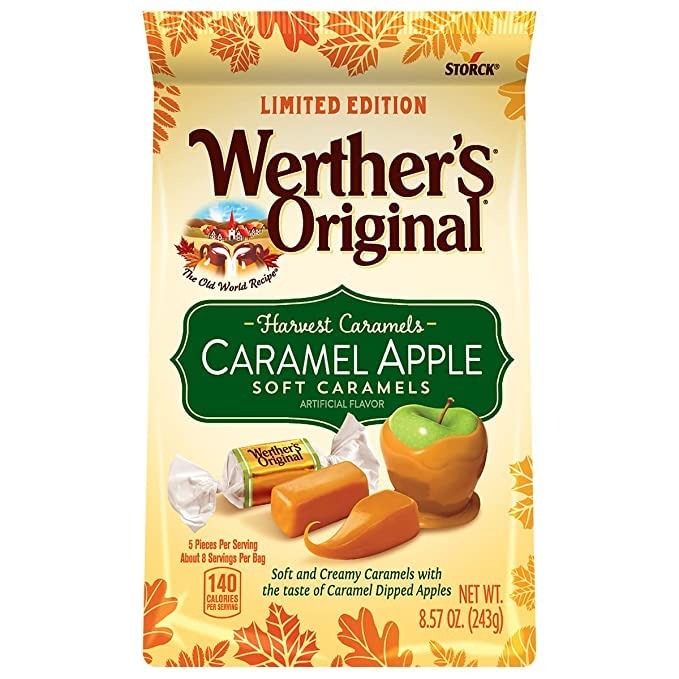
Item Name: Werther's Original Caramel Apple Soft Harvest Caramels 8.57 oz. Bag
Bullet Point 1: Looking for the perfect fall candy? This season try Werther's Soft Harvest Caramels in Caramel Apple.
Bullet Point 2: They come individually wrapped so they are perfect for sharing with friends and handing out as gifts. Grab a bag or two for yourself, and one for a friend. Who knows maybe they will become your new favorite sweet!
Bullet Point 3: Each bag contains approximately 40 individually wrapped pieces
Bullet Point 4: Made in Germany
Bullet Point 5: Allergy information: Contain Milks, Soybeans, and Wheat
Product Description: Looking for the perfect fall candy? This season try Werther's Soft Harvest Caramels in Caramel Apple. They come individually wrapped so they are perfect for sharing with friends and handing out as gifts. Grab a bag or two for yourself, and one for a friend. Who knows maybe they will become your new favorite sweet! Each bag contains approximately 40 individually wrapped pieces Made in Germany
Value: 8.57
Unit: Ounce

Price: 12.99